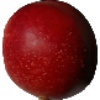
Label: nectarine